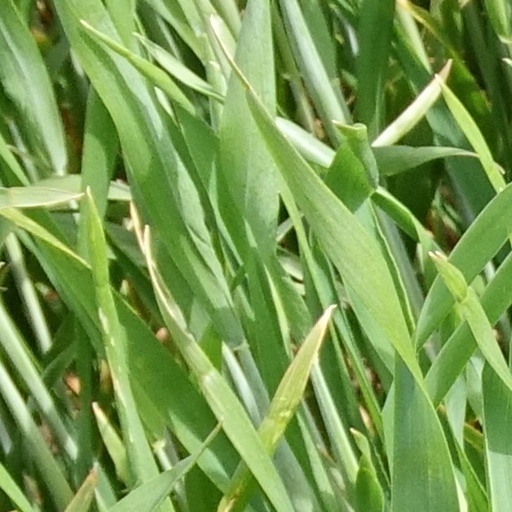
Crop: wheat